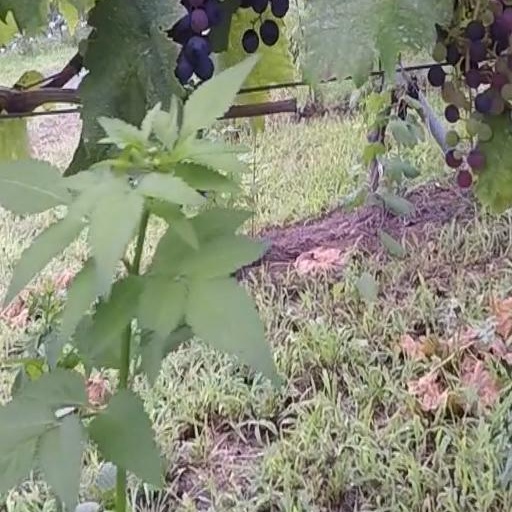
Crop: grape